1999 New Year Honours

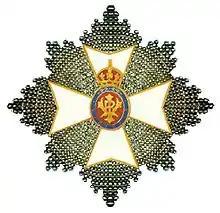
Breast Star of the Grand Cross of the Royal Victorian Order

The Royal Victorian Order is a dynastic order of knighthood and a house order of chivalry recognising distinguished personal service to the reigning monarch of the Commonwealth realms; admission remains in the personal gift of the monarch.